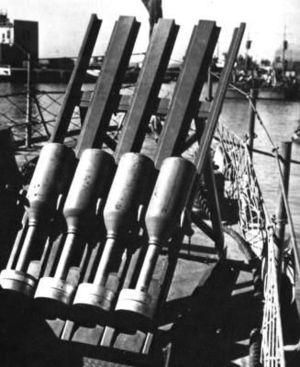
Un hérisson est une sorte de mortier utilisé sur les navires et destiné à la lutte anti-sous-marine. Il a été utilisé pendant la Seconde Guerre mondiale et la Guerre de Corée.